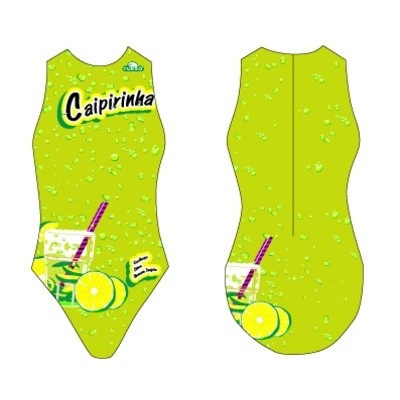
TURBO caipirinha - 89176 - Womens Water Polo Suits / Costume
TURBO water polo swimsuits are made from a special blend of fabric which is very hard wearing. Material: 45% Polyester / 55% PBT Chlorine-resistant material Features: European cut (high leg cut) Zip-up back High neck Front lined "Snug" (tight) fit Cold rinse after use, Machine Washable - See our swimwear care guide Swimwear that is made to last!! *** IMPORTANT *** If you are unfamiliar with TURBO sizing and you are in any doubt, it is advised that you go for the larger size.
Brand: TURBO
Category: Sporting Goods > Athletics > Water Polo > Water Polo Training Aids > Water Polo Fitness Equipment